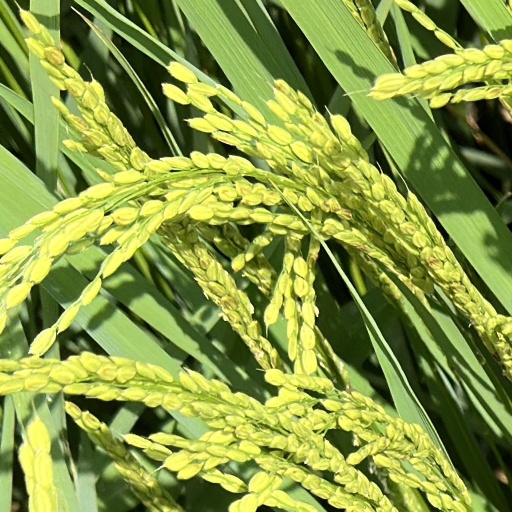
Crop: rice